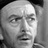
Emotion: sad